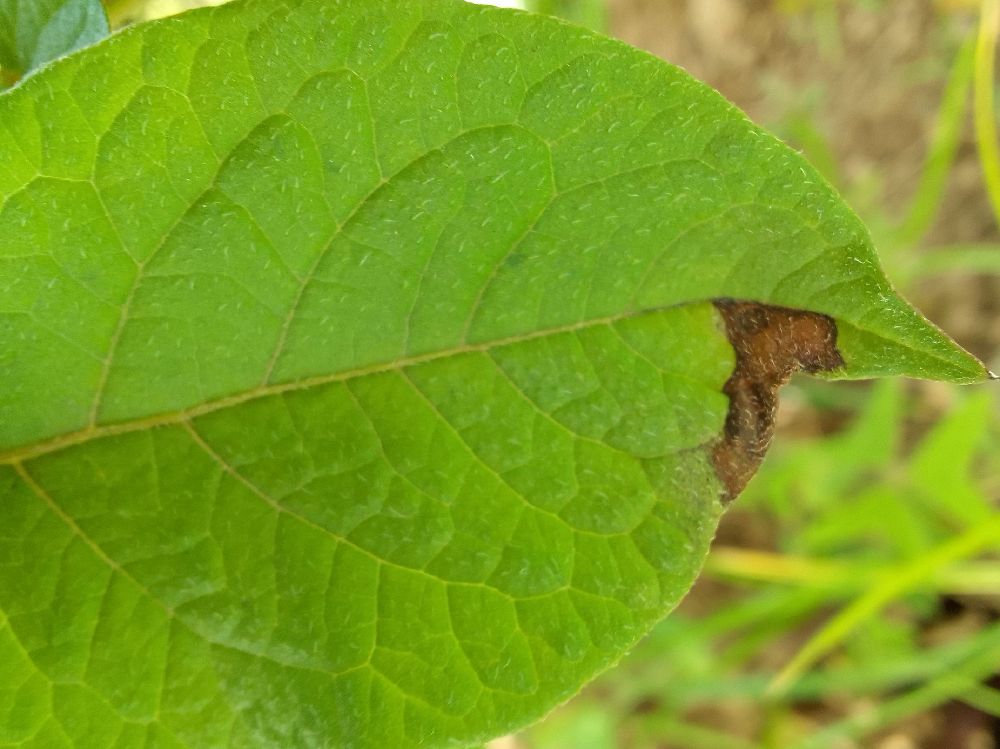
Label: Late blight